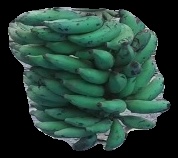
Variety: elakki-bale
Grade: grade3